Tetris (2008 video game)

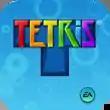
iOS icon

Tetris was a puzzle video game developed by EA Mobile and published by Electronic Arts for iOS, Android, BlackBerry OS, and Windows Phone. The game featured gameplay like other "Tetris" titles, with a new soundtrack. It was discontinued and rendered inoperative in 2020 after EA's license expired.